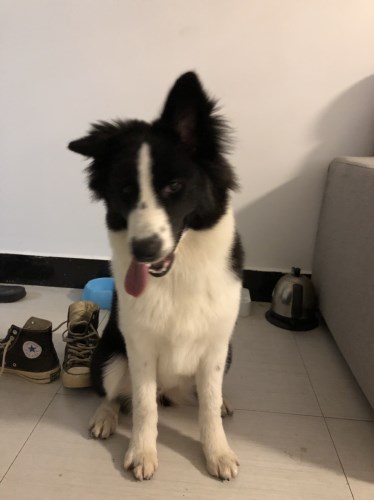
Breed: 2594-n000109-Border_collie